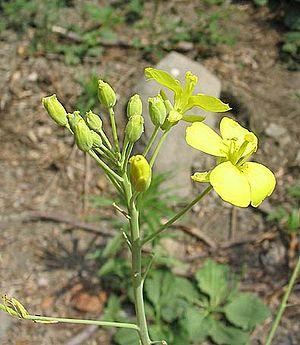
Diplotaxis tenuifolia (diplotaxis à feuilles étroites, roquette jaune) Photo prise à Rabouillet (66) en juillet 2004 Jean Tosti 2005
Diplotaxis est un genre de plantes de la famille des Brassicaceae. Ce sont des plantes herbacées à feuilles généralement pennatilobées, ayant comme toutes les crucifères des fleurs à quatre sépales, quatre pétales et six étamines. Les fleurs sont le plus souvent jaunes. Les fruits sont des siliques déhiscentes, minces, terminées par un court bec, avec des valves à nervure médiane marquée. Les graines sont disposées sur deux rangs dans le fruit, d'où le nom grec de Diplotaxis. Ces plantes sont parfois appelées en français diplotaxes. La particularité des Diplotaxis est de présenter un gout odorant de poulet.